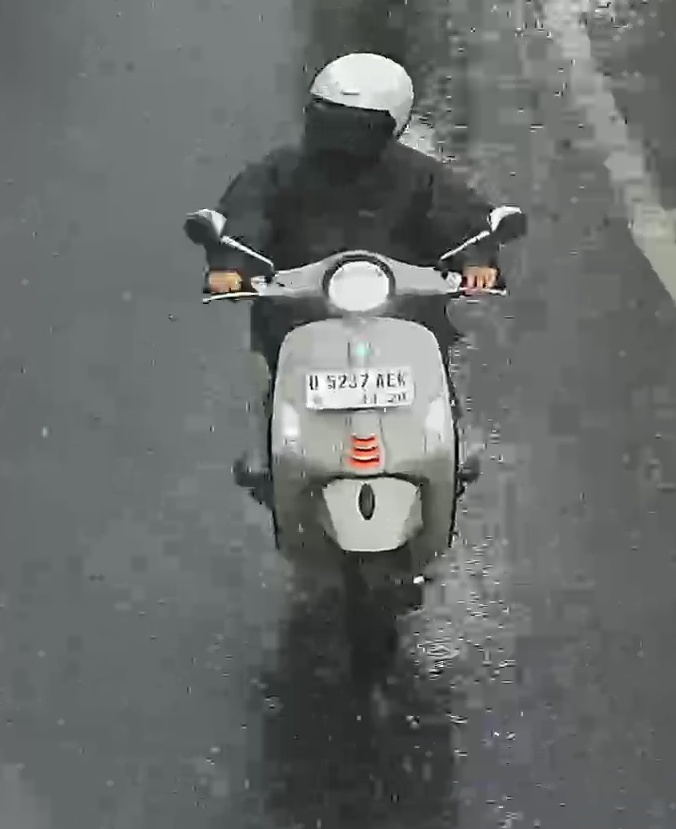
person-with-helmet: 1
person-without-helmet: 0